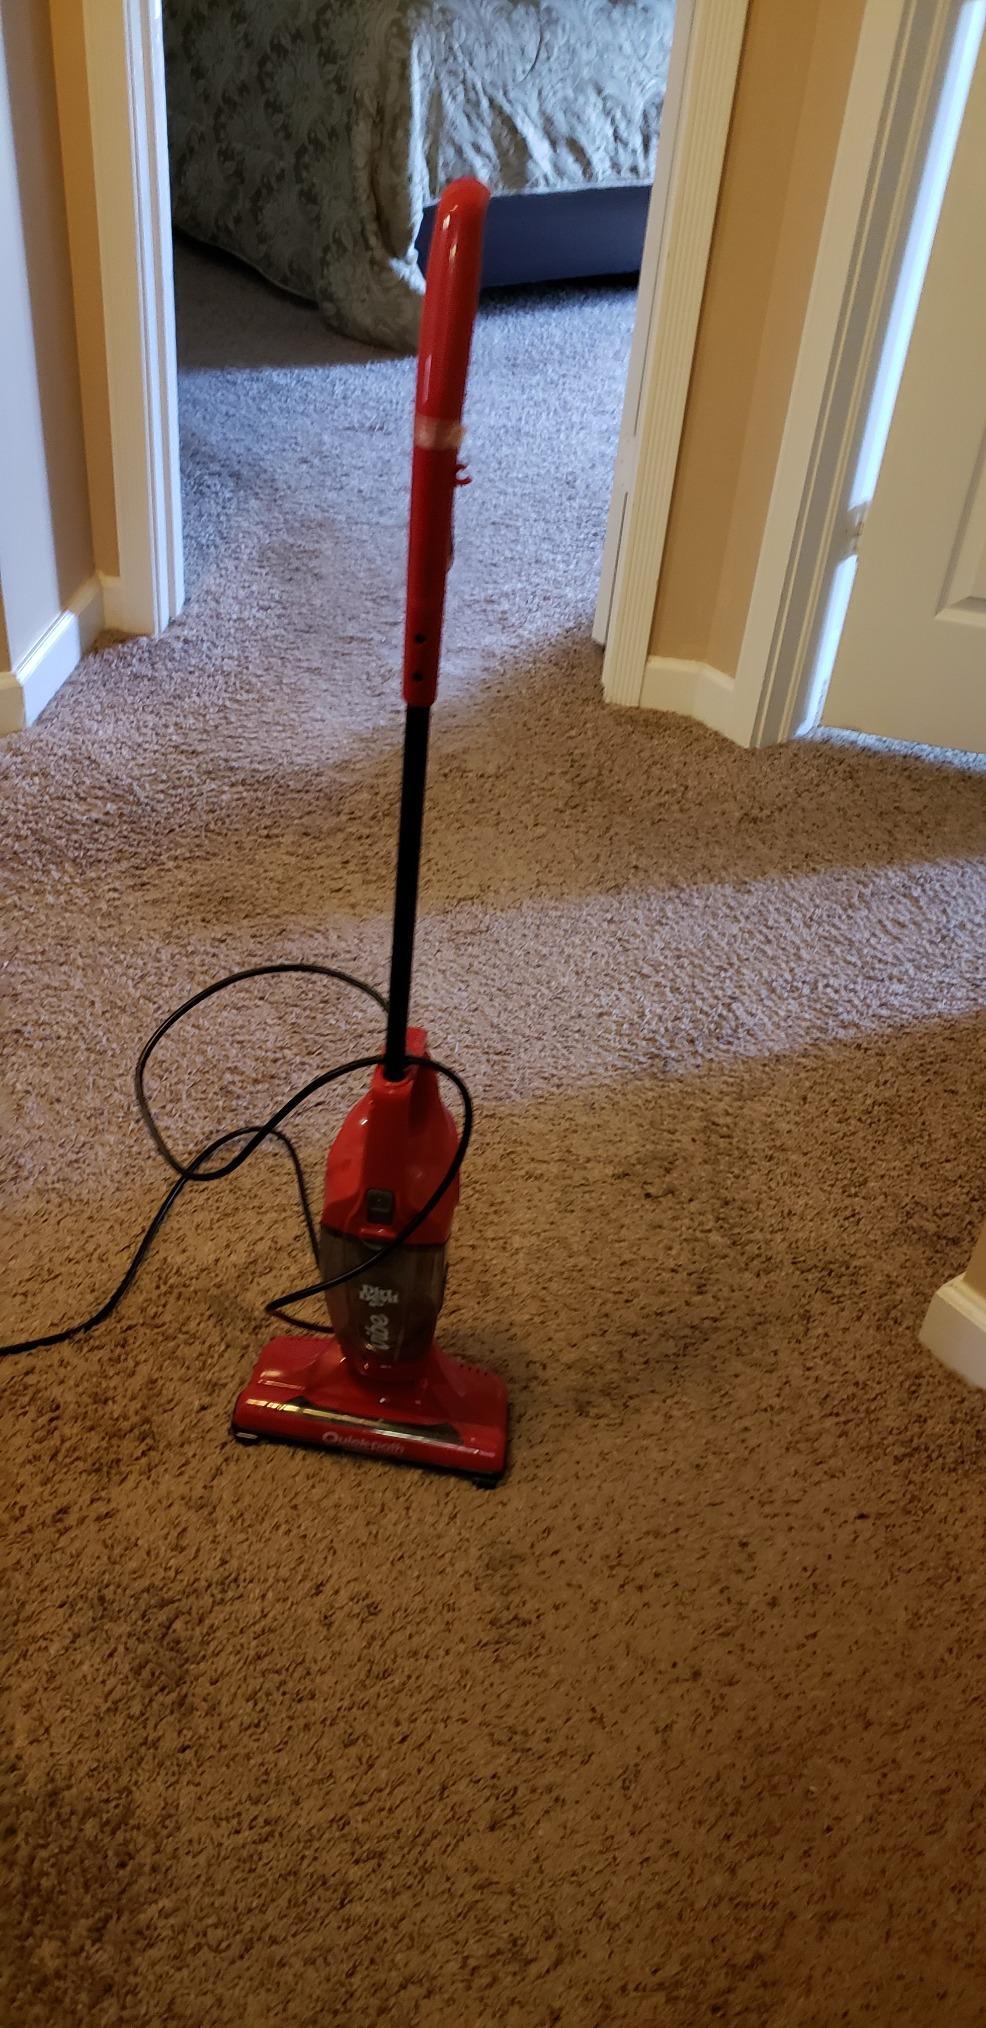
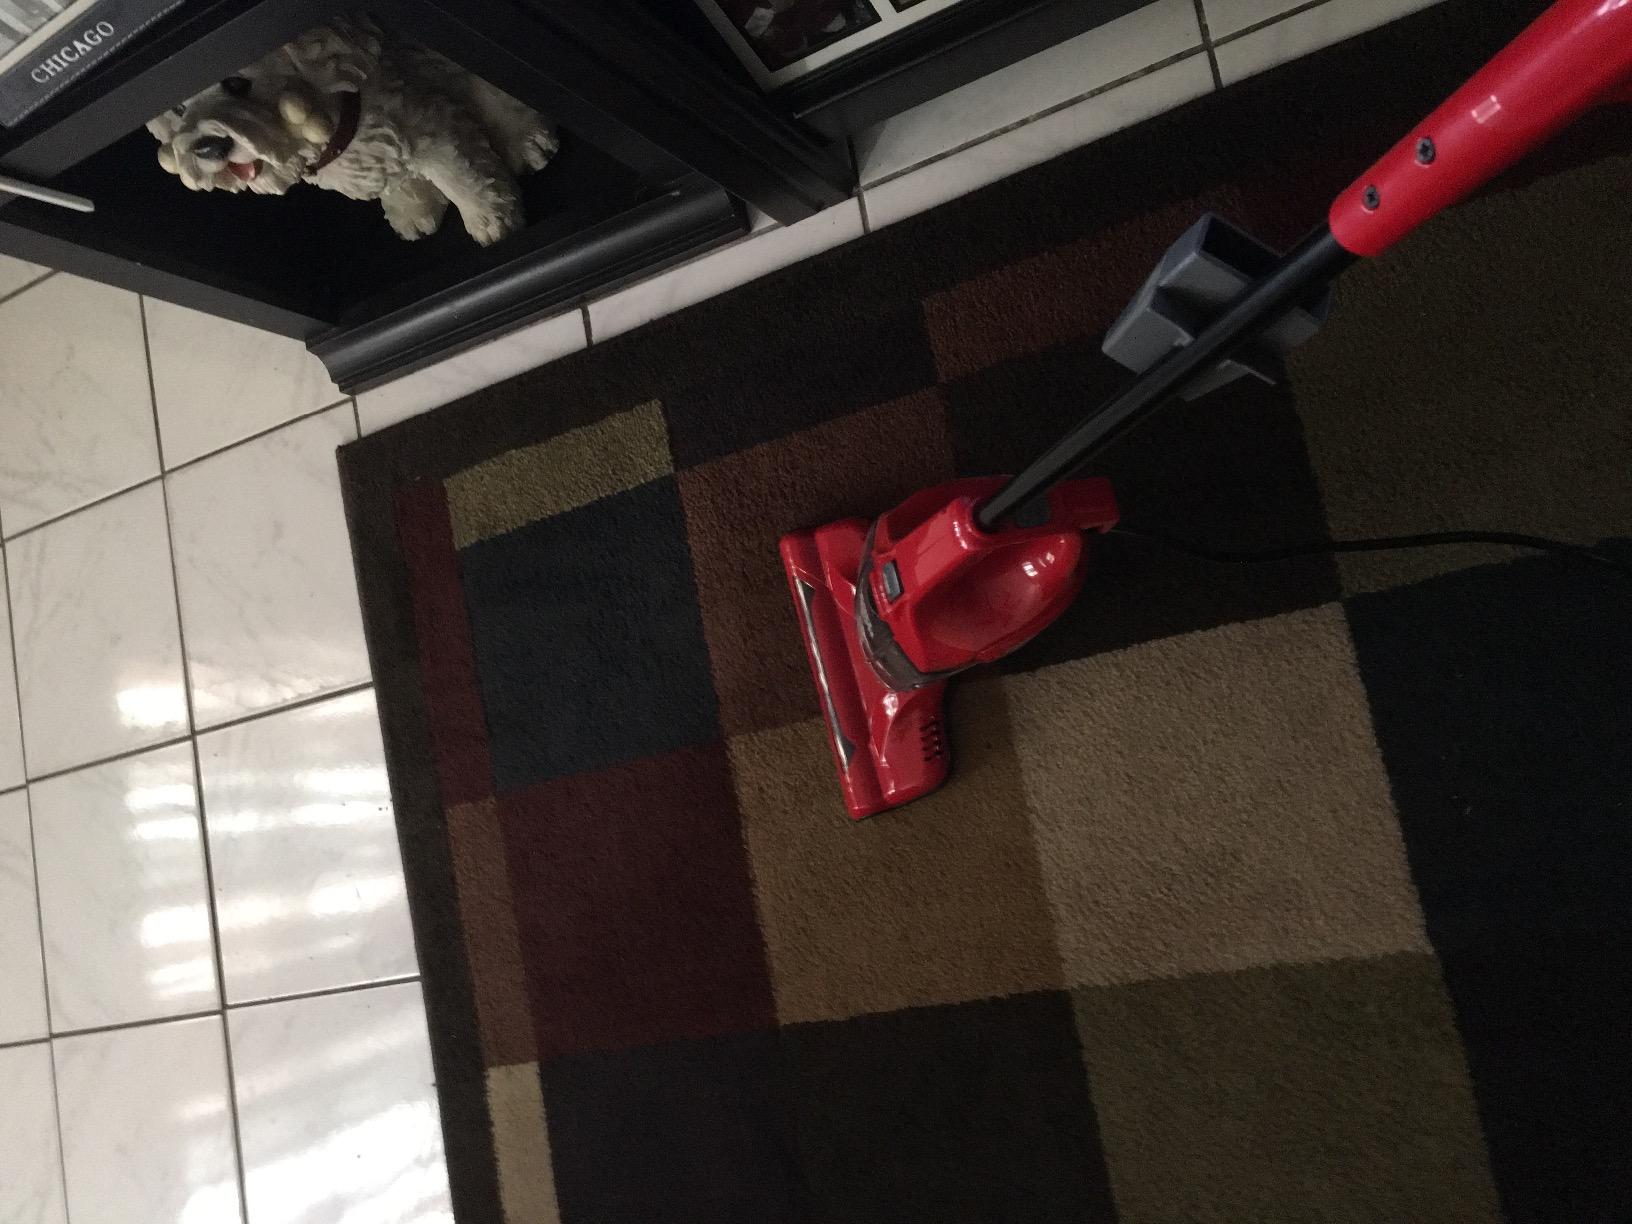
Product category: items_vacuum
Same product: yes